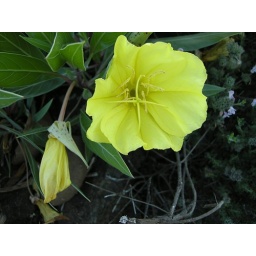
This beautiful &amp;quot;evening primrose&amp;quot; flowers all day long and is such a beautiful clear yellow in the rock garden.